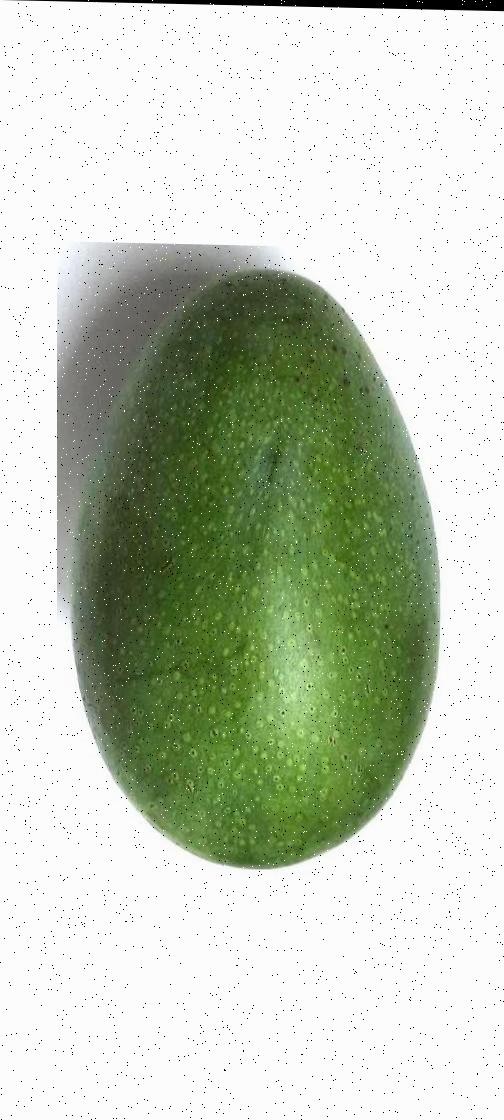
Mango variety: Ashshina Zhinuk